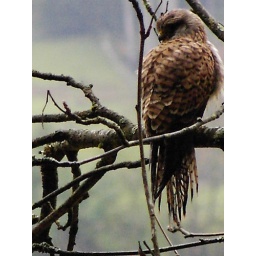
bird of prey in tree 2